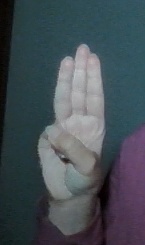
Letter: thaa